Titletown District

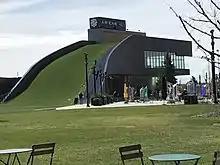
Photo showing Arien's Hill, a grassy hill which is built against the side of a two-story building

The Packers announced the project in August 2015, describing Titletown as "one of the most aggressive real estate developments in all of professional sports" and projecting that the first phase of construction would be complete by the beginning of the 2017 NFL season. Before the construction project broke ground, the Packers indicated that they were already looking at expanding the project to include more townhouses. Local businesses expressed cautious optimism about the potential economic impact of the new development on businesses in the rest of Green Bay. The hotel and sports medicine clinic opened in the summer of 2017, while a seasonal skating rink and the Ariens Hill tubing run opened in November of that year.